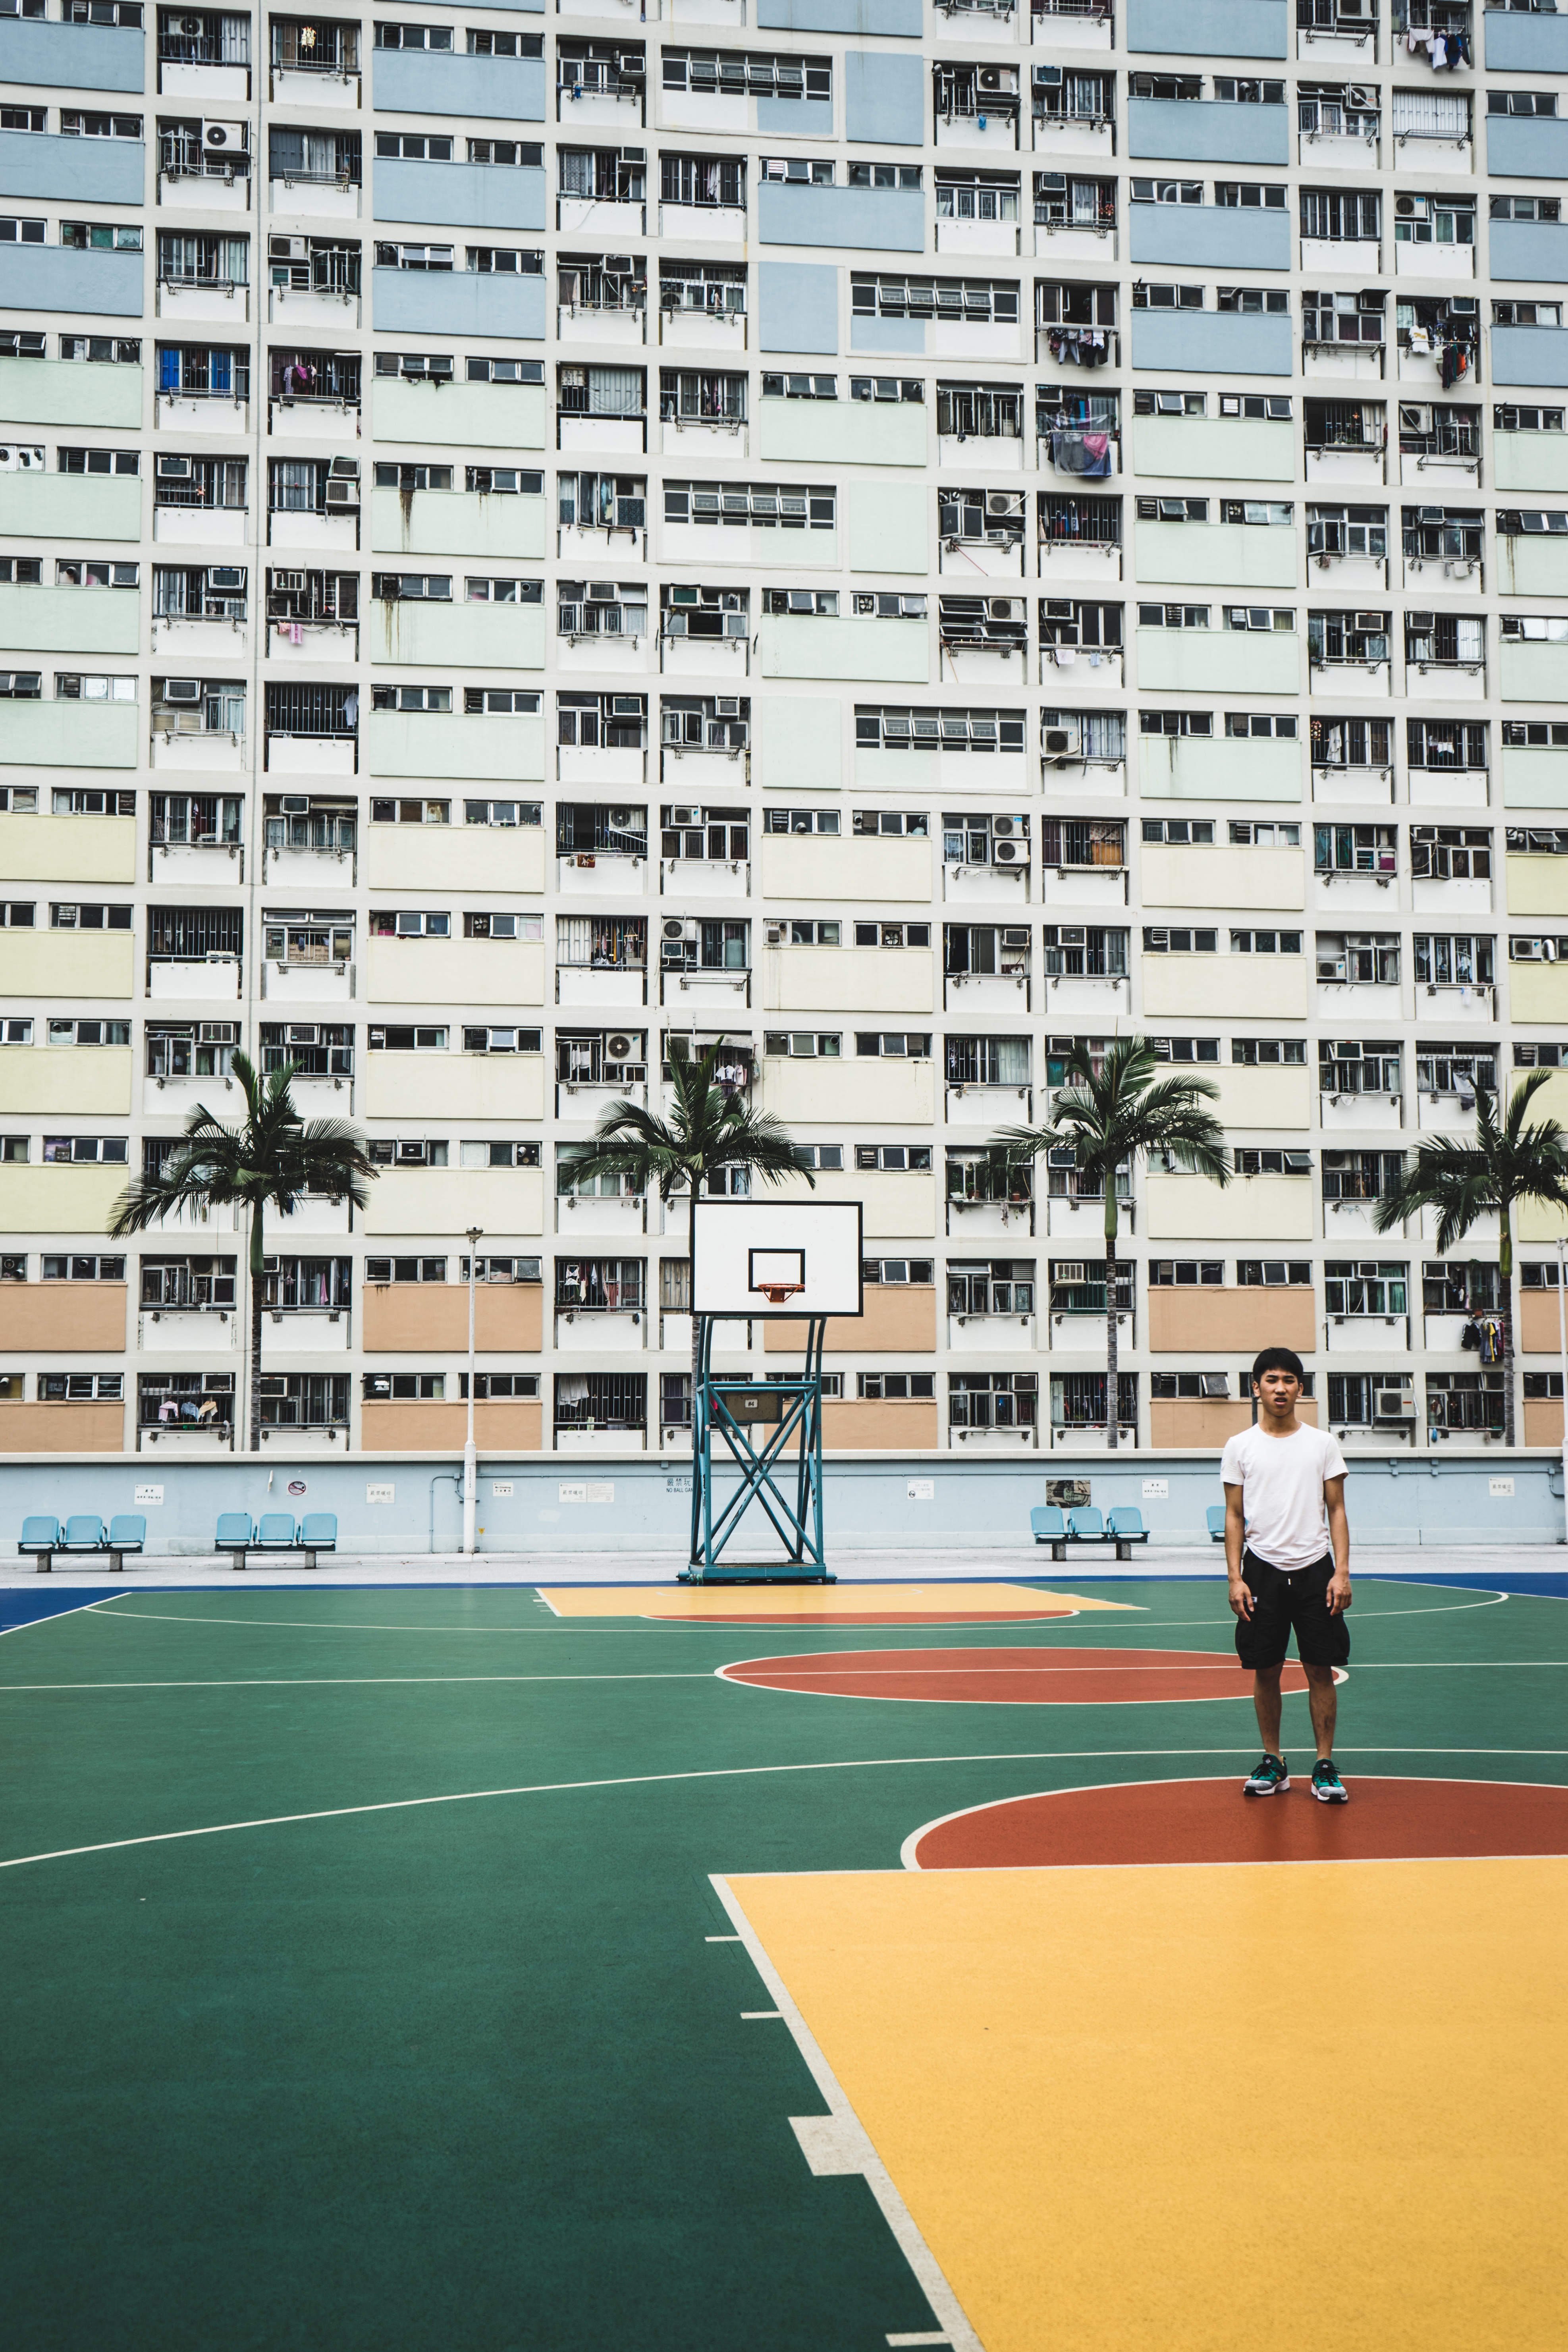
person, structure, sport, palm tree, basketball, apartment, stadium, sports, sport venue